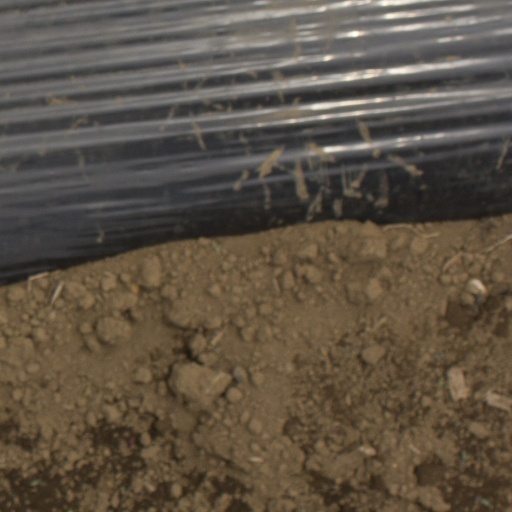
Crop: Jerusalem artichoke